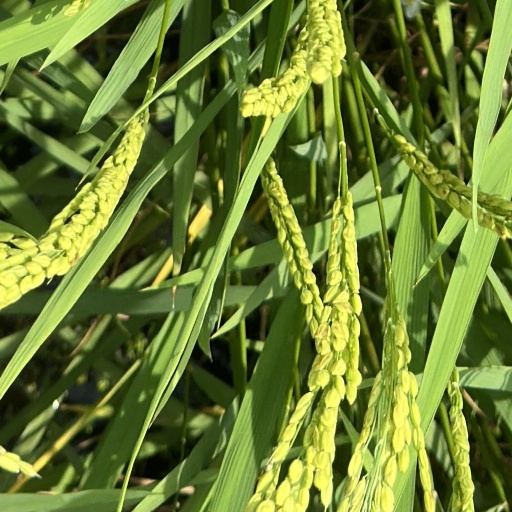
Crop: rice